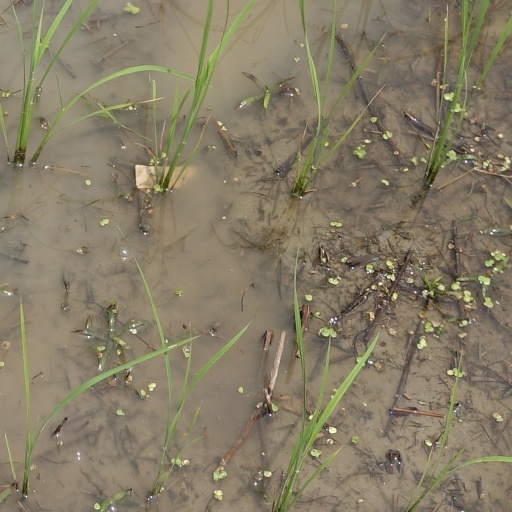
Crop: rice